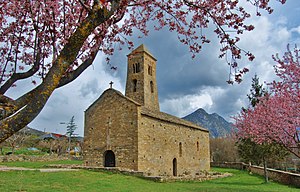
Clementskirken (Coll de Nargó)
Clementskirken
Clementskirken er en kirke i landsbyen Coll de Nargó i Lleida-provinsen i Catalonien, i det nordøstlige Spanien.